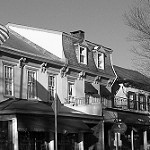
Label: B & W